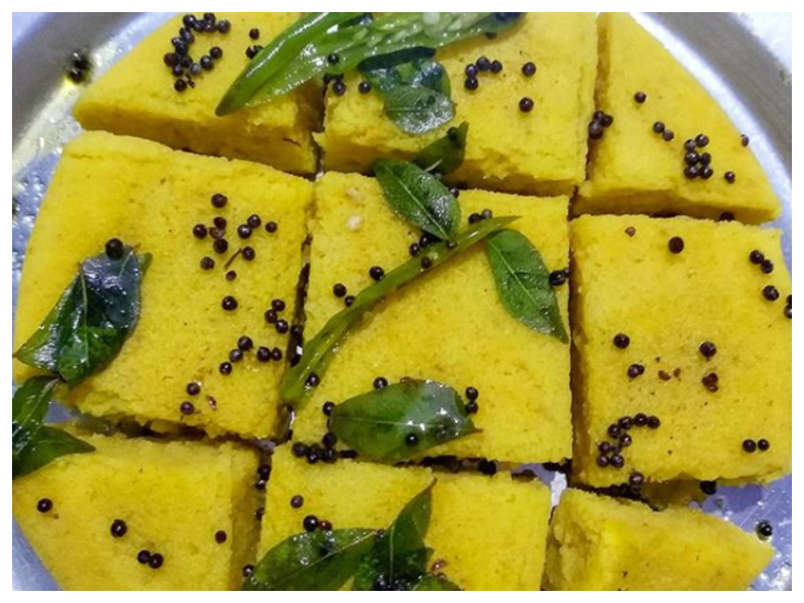
Dish: dhokla